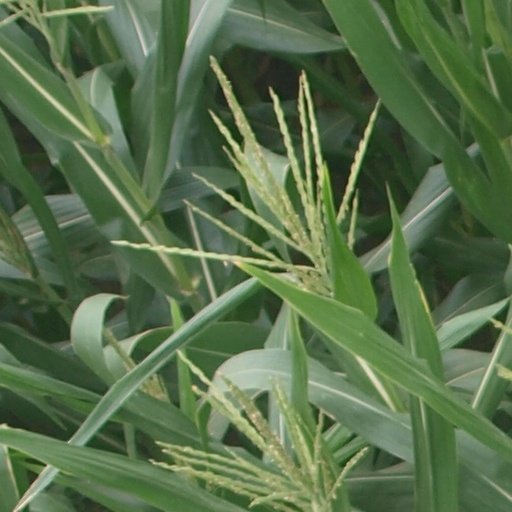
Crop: maize; corn